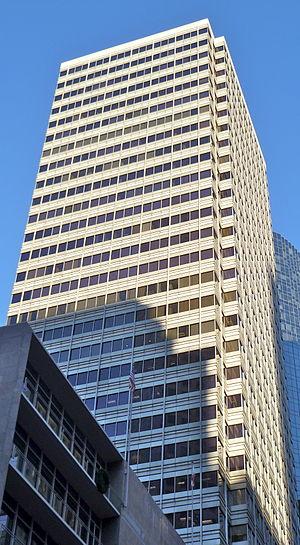
La liste des plus hautes constructions de San Francisco classe par hauteur les gratte-ciel édifiés dans les limites de la commune de San Francisco en Californie. Actuellement, le plus haut immeuble de la ville est la Transamerica Pyramid, qui mesure 260 mètres et qui est le 32ᵉ gratte-ciel le plus haut des États-Unis. Le deuxième plus grand immeuble s’appelle 555 California Street : il abrite les bureaux du Bank of America Center.